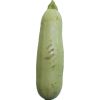
Label: zucchini